HMAS Wollongong (FCPB 206)

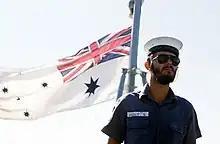
A member of "Wollongong"s crew in 1991

In 1983, "Wollongong" was one of five ships used to portray HMAS "Defiance" in the second season of "Patrol Boat".